Beyond Rangoon

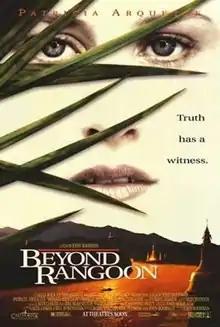
Theatrical release poster

Beyond Rangoon is a 1995 American biographical drama thriller film directed by John Boorman about Laura Bowman (played by Patricia Arquette), an American tourist who vacations in the country of Burma (now known as Myanmar) in 1988, the year in which the 8888 Uprising takes place. Though a work of fiction, it was inspired by real people and real events. The film was mostly filmed in Malaysia.